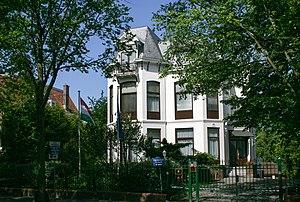
Cette liste comprend les représentations diplomatiques de la Hongrie, à l'exclusion des consulats honoraires.
Cette page contient une liste des représentations diplomatiques aux Pays-Bas. Il y a actuellement 111 ambassades à La Haye; de nombreux pays ont des consulats dans d'autres villes néerlandaises, notamment Amsterdam et Rotterdam. Les consulats honoraires ne figurent pas sur la liste.